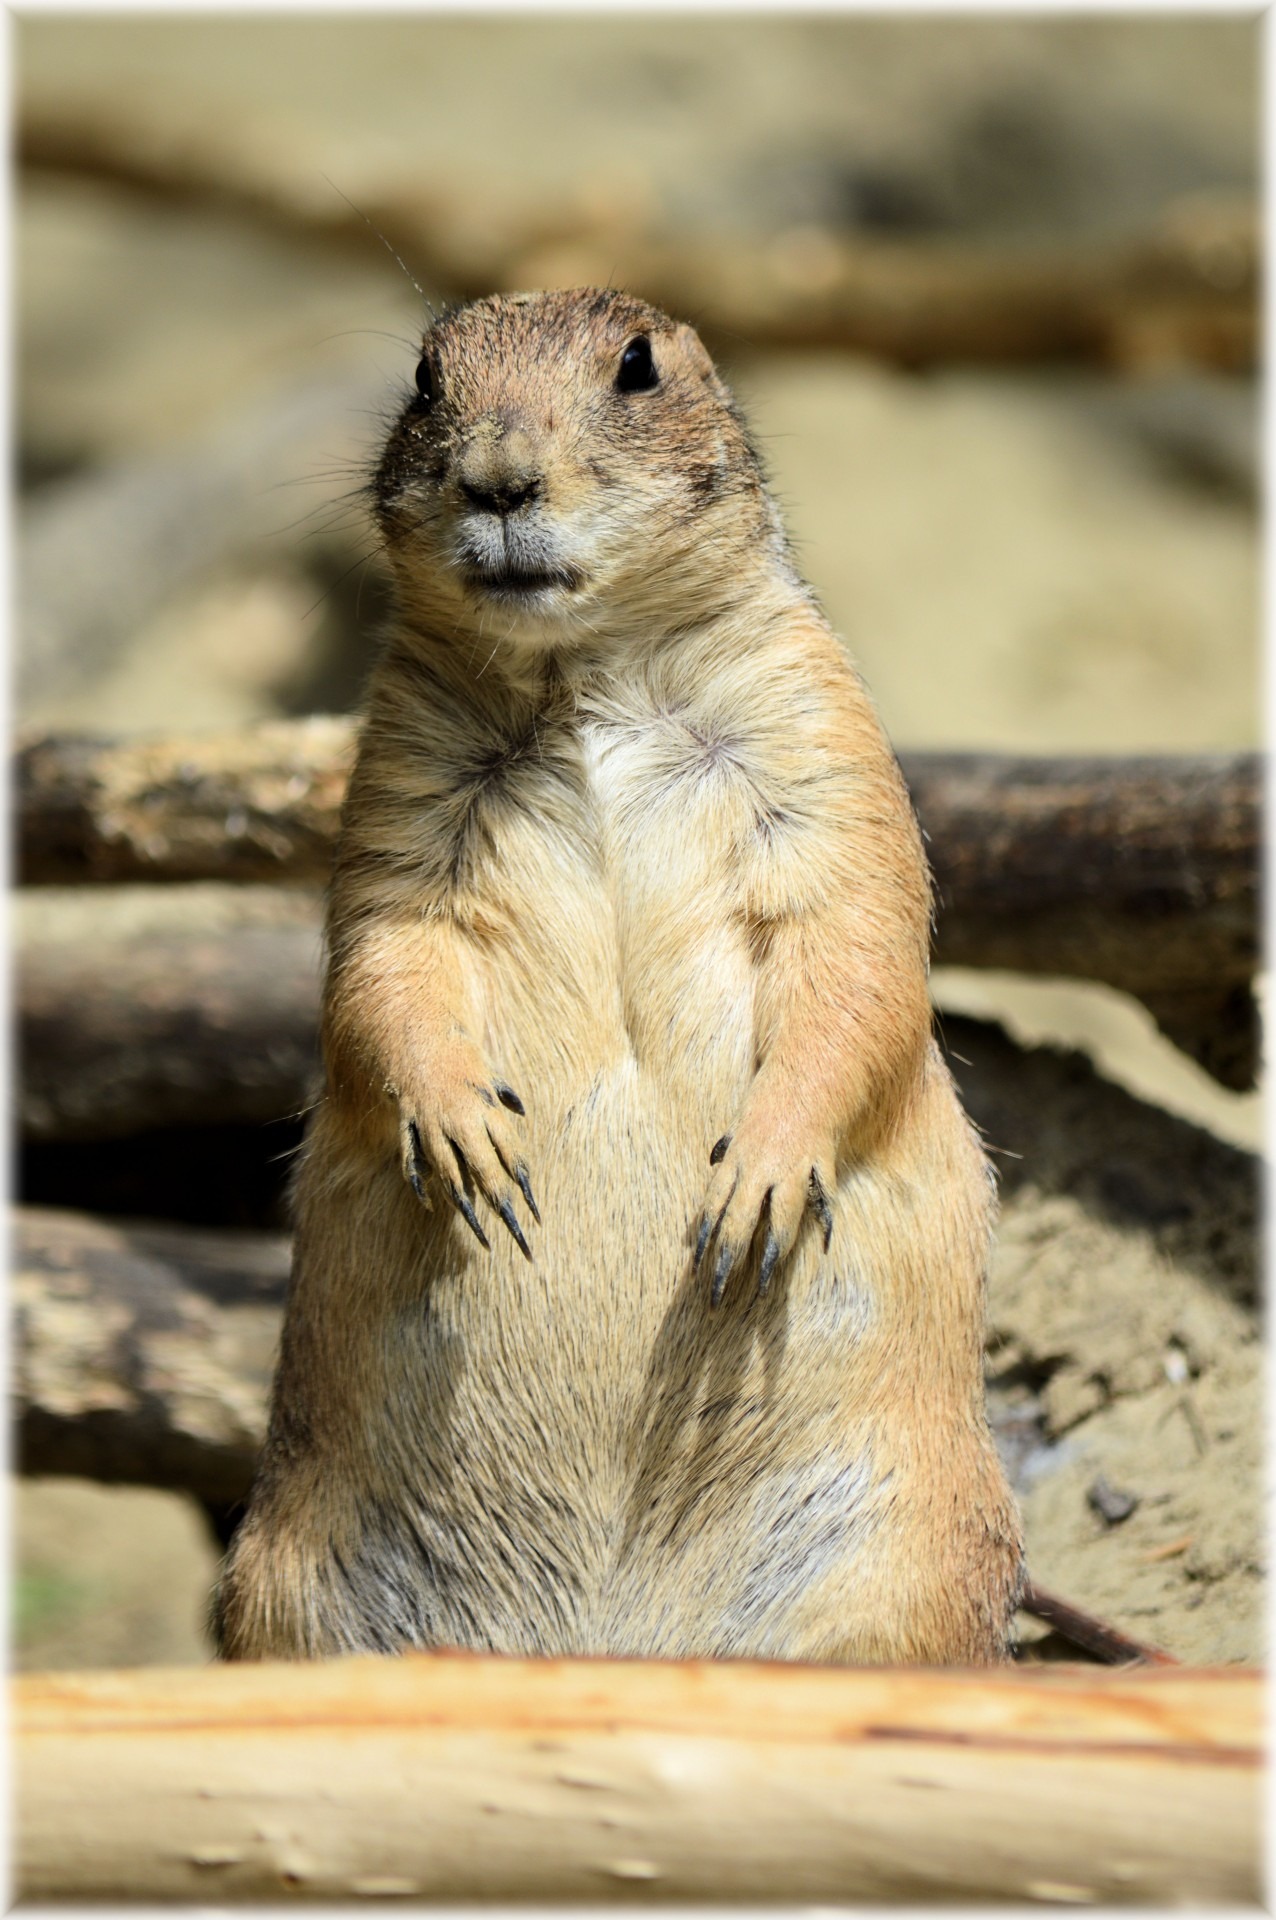
nature, prairie, animal, wildlife, mammal, squirrel, rodent, fauna, whiskers, holland, amsterdam, vertebrate, chipmunk, marmot, prairie dog, artis